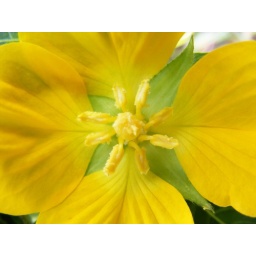
Just a little hardly noticed flower along the river at the park. Photographs realy nicely in the macro.